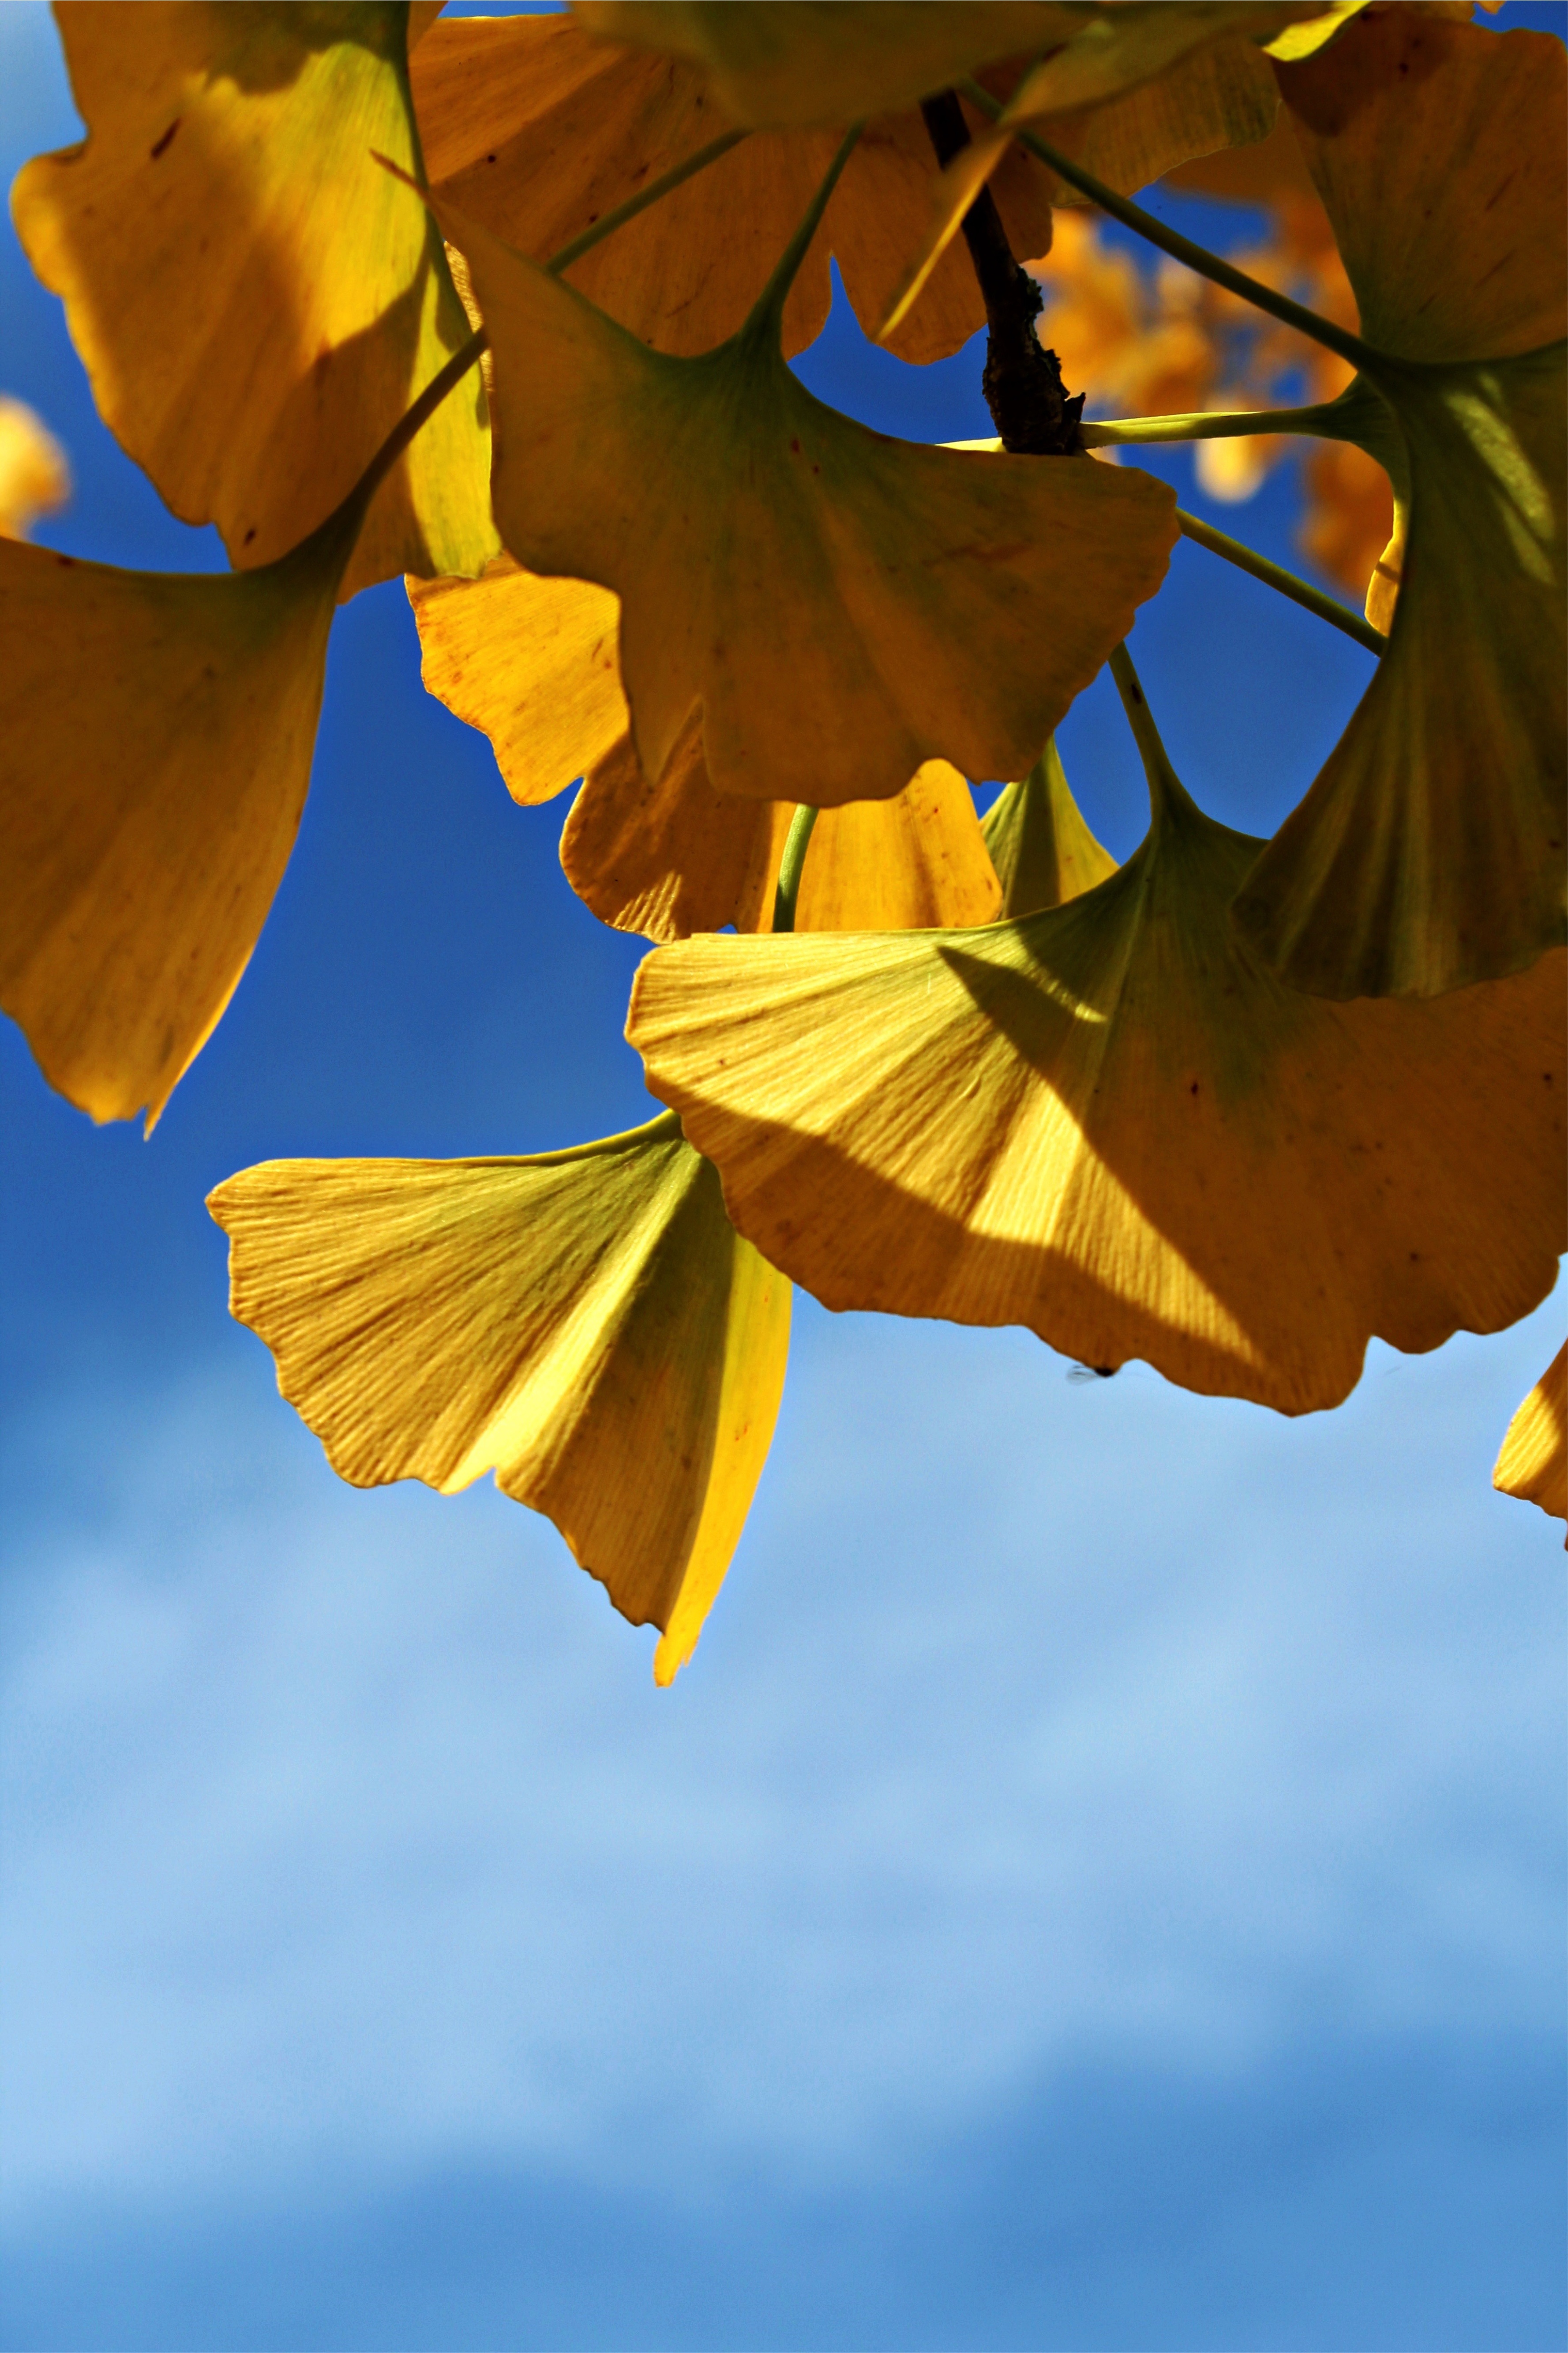
tree, nature, branch, plant, sky, sunlight, leaf, flower, petal, reflection, autumn, botany, yellow, garden, flora, season, maple leaf, leaves, macro photography, ornamental tree, flowering plant, maidenhair tree, ginko, ginko tree, plant stem, woody plant, land plant